Battle of San Jacinto

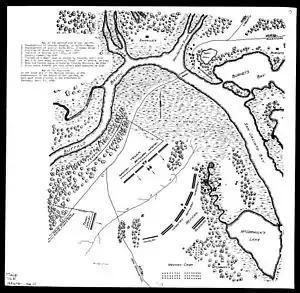
San Jacinto Battlefield with troop movements

The area along Buffalo Bayou had many thick oak groves, separated by marshes. This type of terrain was familiar to the Texians and quite alien to the Mexican soldiers. Houston's army, comprising around 800 men, reached Lynch's Ferry mid-morning on April 20; Santa Anna's 700-man force arrived a few hours later. The Texians made camp in a wooded area along the bank of Buffalo Bayou; while the location provided good cover and helped hide their full strength, it also left the Texians no room for retreat. Over the protests of several of his officers, Santa Anna chose to make camp in a vulnerable location, a plain near the San Jacinto River, bordered by woods on one side, marsh and lake on another. The two camps were approximately apart, separated by a grassy area with a slight rise in the middle. Colonel Pedro Delgado later wrote that "the camping ground of His Excellency's selection was in all respects, against military rules. Any youngster would have done better."